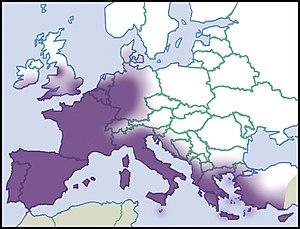
Repartition en Europe, niveau de connaissance de 2012. Description de la source en français Italiano: Distribuzione in Europa, livello di conoscenza del 2012. Descrizione della fonte in italiano Português: Distribuição na Europa, nível de conhecimento de 2012. Descrição da fonte em português Čeština: Distribuce v Evropě, úroveň znalostí v roce 2012 Polski: Dystrybucja w Europie, poziom wiedzy z 2012 roku Русский: Распространение в Европе, уровень знаний в 2012 году